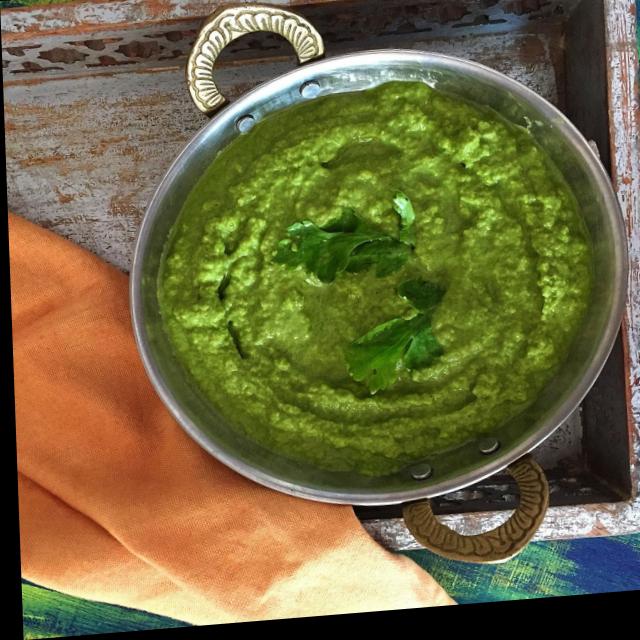
Dish: green_chutney